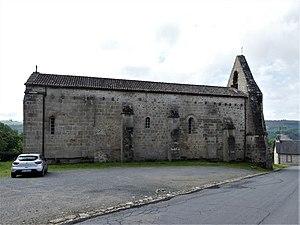
La façade nord de l'église de Clairavaux, Creuse, France.
L'église Saint-Roch-et-de-l'Assomption-de-Notre-Dame, ou Saint-Roch-et-Notre-Dame-de-l'Assomption, est une église catholique située à Clairavaux, en France.
Clairavaux est une commune française située dans le département de la Creuse en région Nouvelle-Aquitaine.